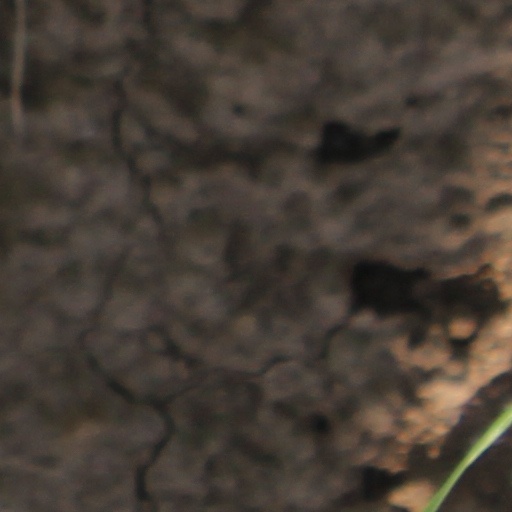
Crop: wheat